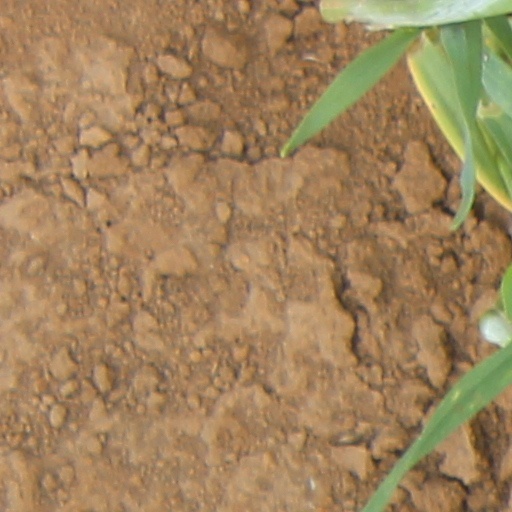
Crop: wheat